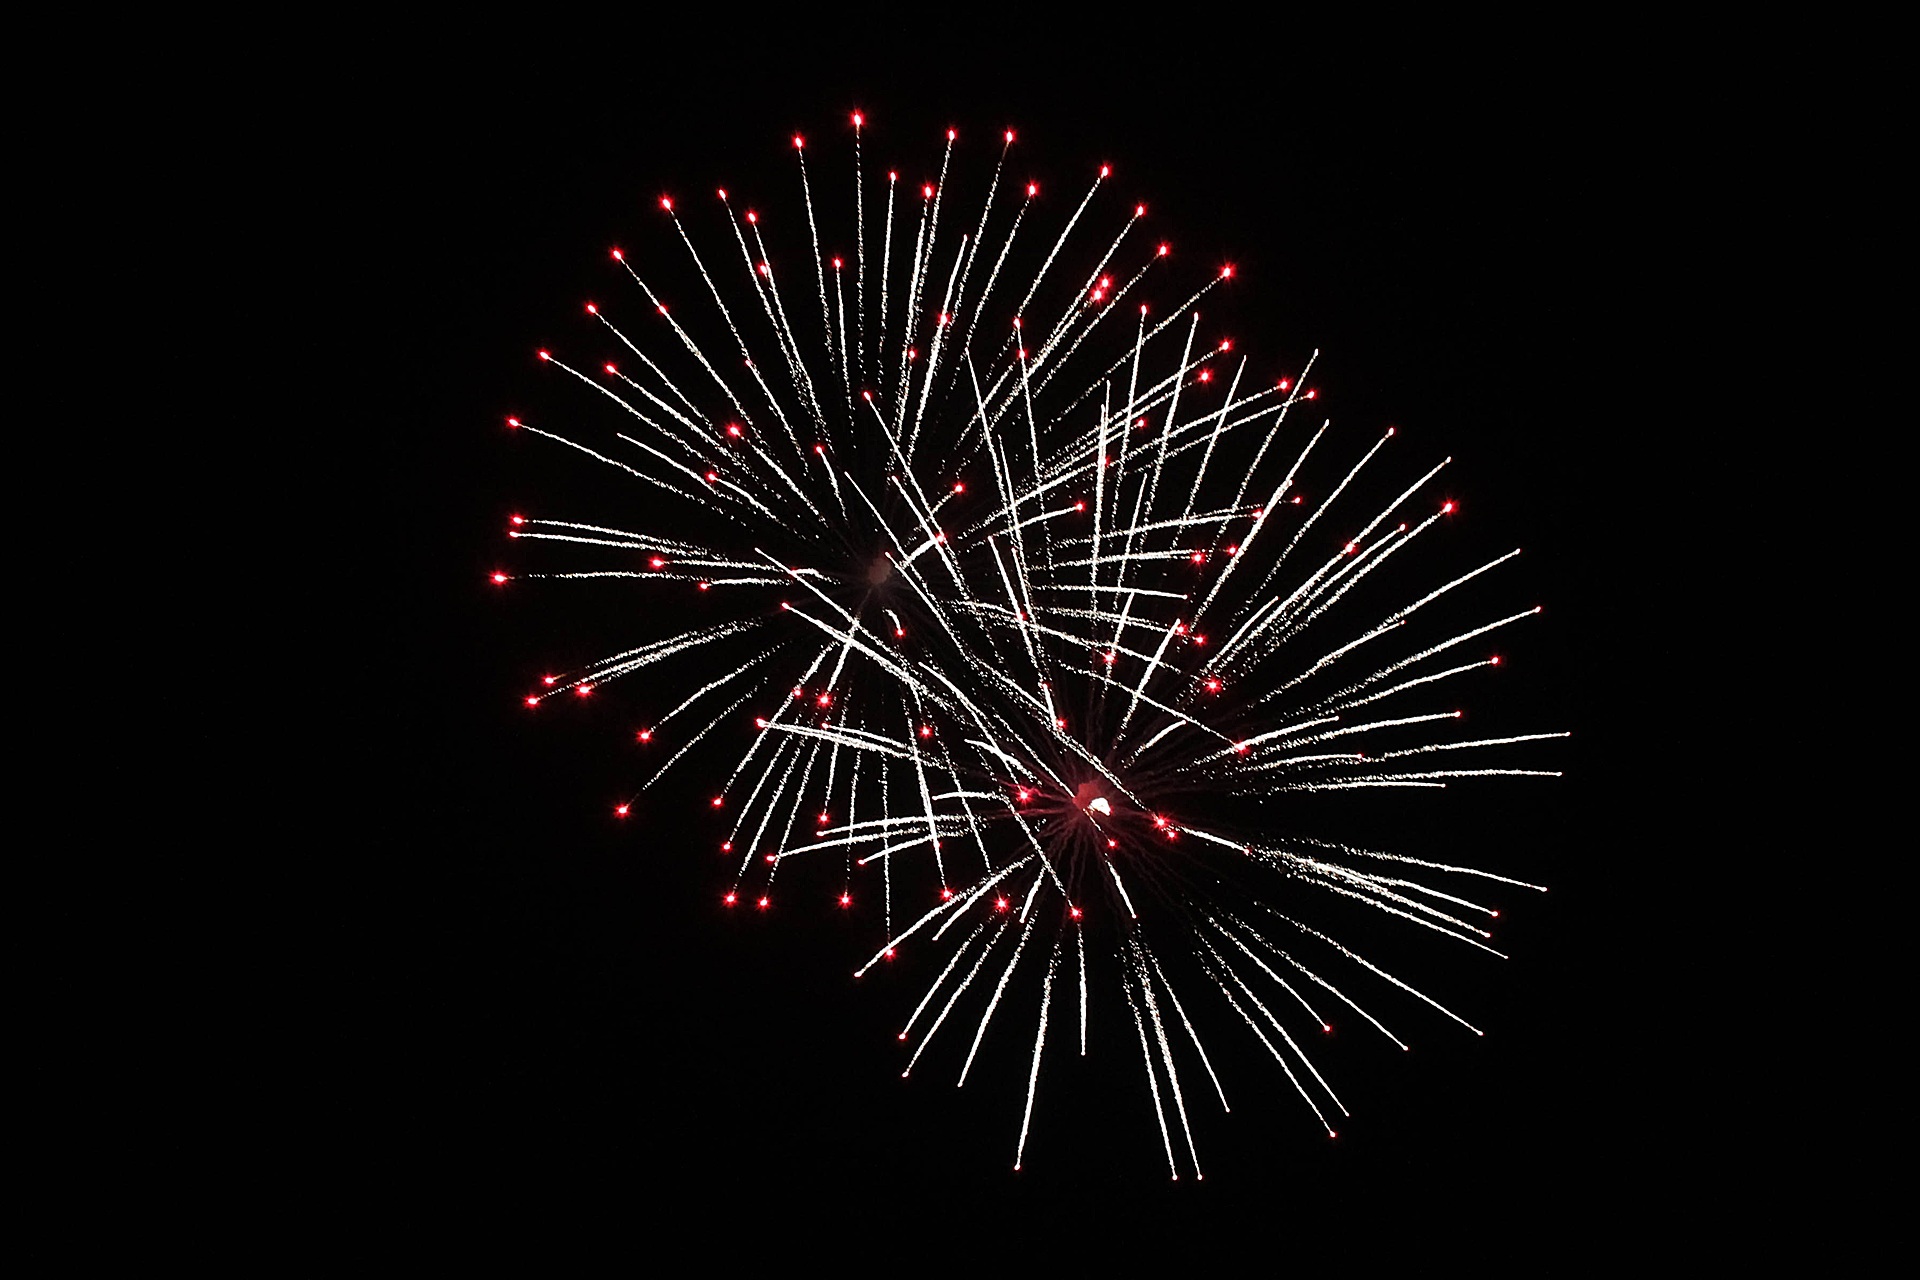
black and white, star, recreation, new year, fireworks, illustration, party, event, wishes, outdoor recreation, good times